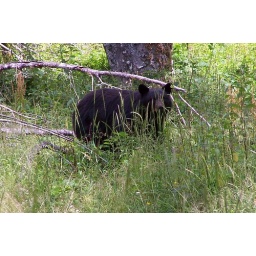
black bear in olympic national park